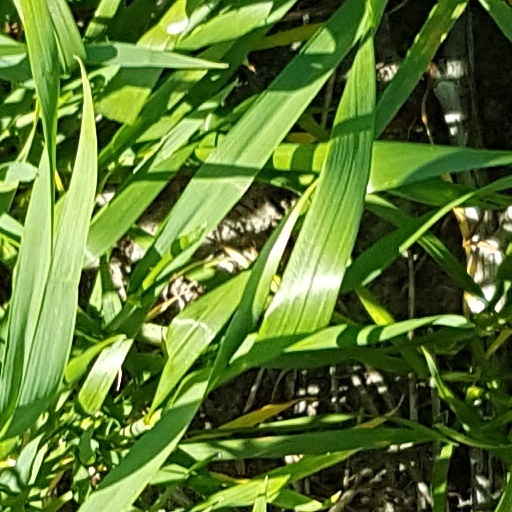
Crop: wheat